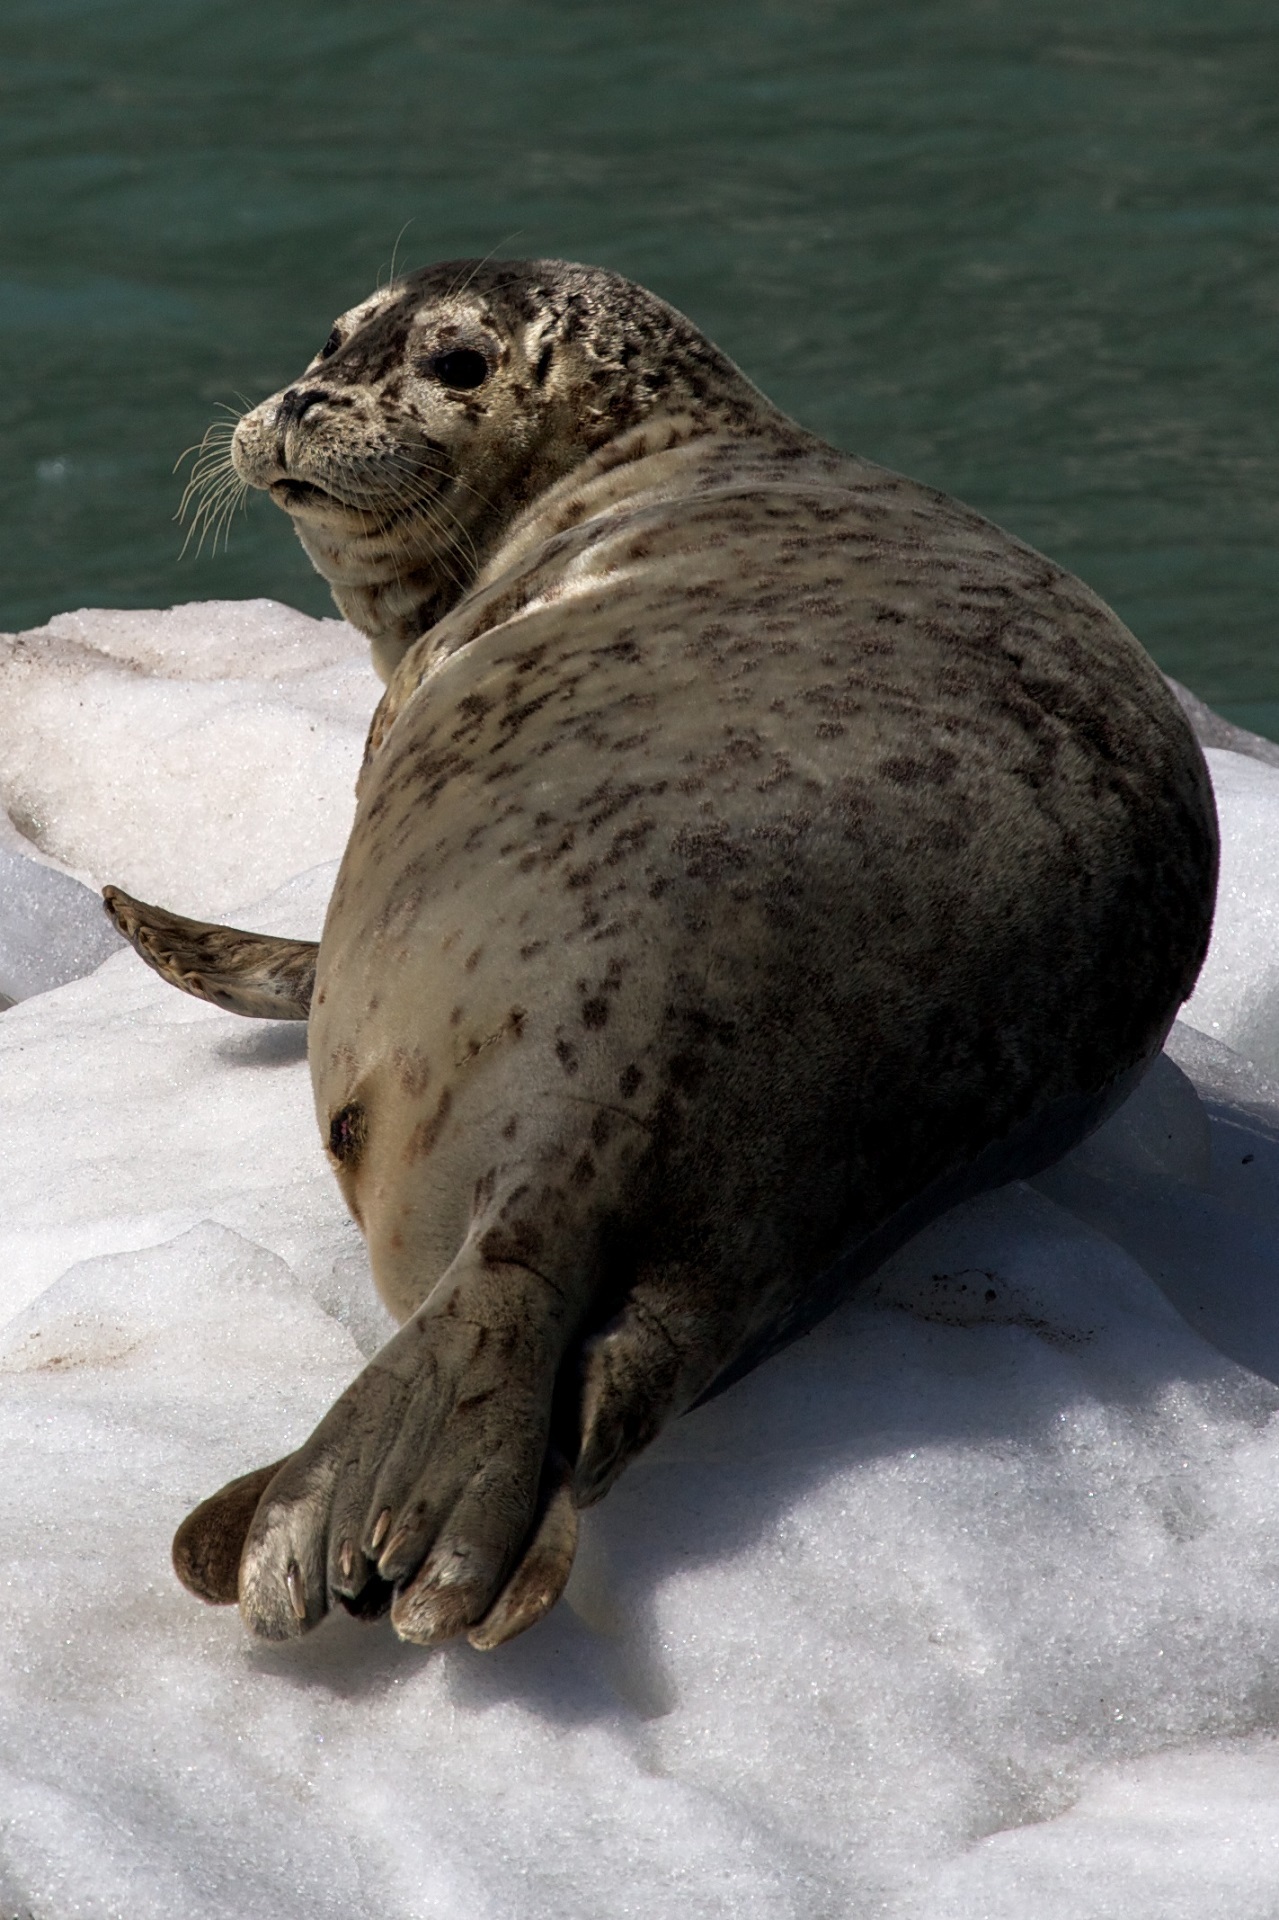
coast, water, nature, ocean, shore, looking, wildlife, ice, biology, peaceful, usa, mammal, fauna, outdoors, marine, seals, vertebrate, resting, alaska, harbor seal, marine mammal, marine biology, kenai fjords national park